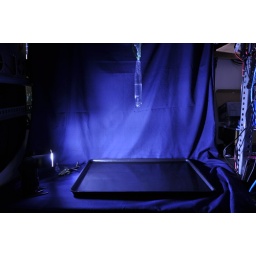
setup for taking water drop photo : Water tray, water in the plastic, blue background &amp;amp; flash